Noises Off (film)

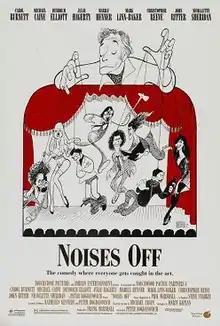
Theatrical release poster by Al Hirschfeld

Noises Off is a 1992 American comedy film directed by Peter Bogdanovich, with a screenplay by Marty Kaplan based on the 1982 play by Michael Frayn. Its ensemble cast includes Michael Caine, Carol Burnett, Christopher Reeve, John Ritter, Marilu Henner, Nicollette Sheridan, Julie Hagerty and Mark Linn-Baker, as well as featuring the last performance of Denholm Elliott, who died in October that year.